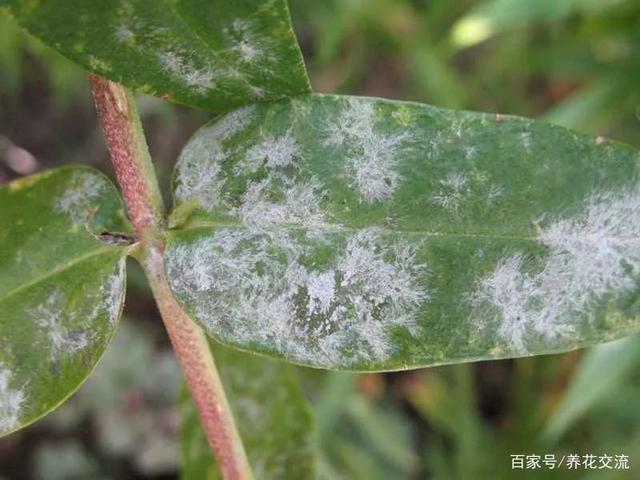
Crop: cherry
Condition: powdery_mildew